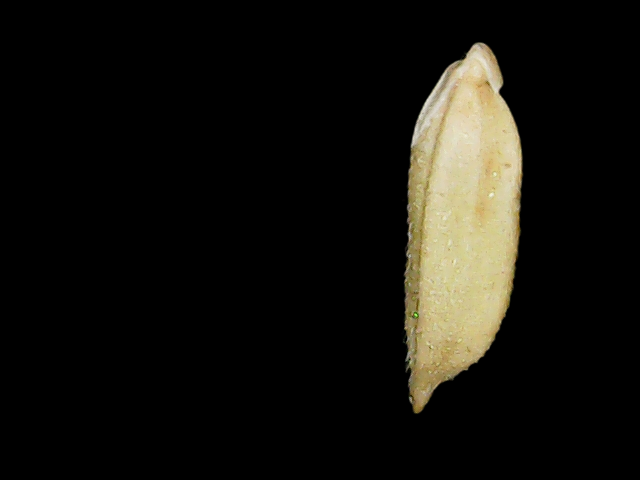
Rice variety: Binadhan12